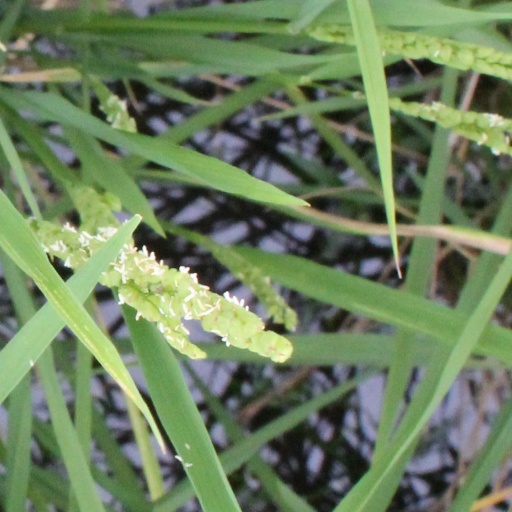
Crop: rice